Garras de oro

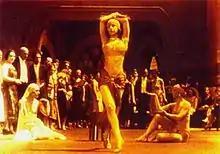

Garras de oro ("Golden Claws"), also known as Alborada de justicia ("Dawn of Justice"), is a 1927 Colombian silent film.